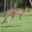
Label: kangaroo